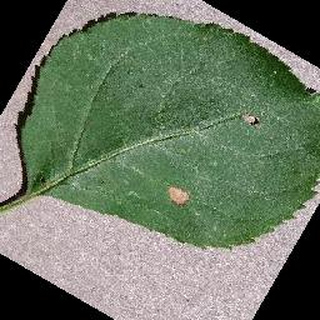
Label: apple_black_rot